List of battleships of Italy

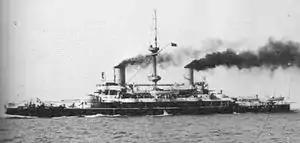
"Ammiraglio di Saint Bon" underway

The first of the Italian Navy's modern battleships, the "Ammiraglio di Saint Bon" class were smaller than their contemporaries due to limitations imposed by the Italian government and indecision in the naval design staff over what kind of battleship should be built. They were designed under the supervision of Admiral Simone di Pacoret Saint Bon, the namesake of the lead ship, and Benedetto Brin. Ultimately, the ships' small size, weak main battery, and slow speed made them ineffective capital ships, since they were not strong enough to engage foreign battleships, and too slow to catch cruisers.